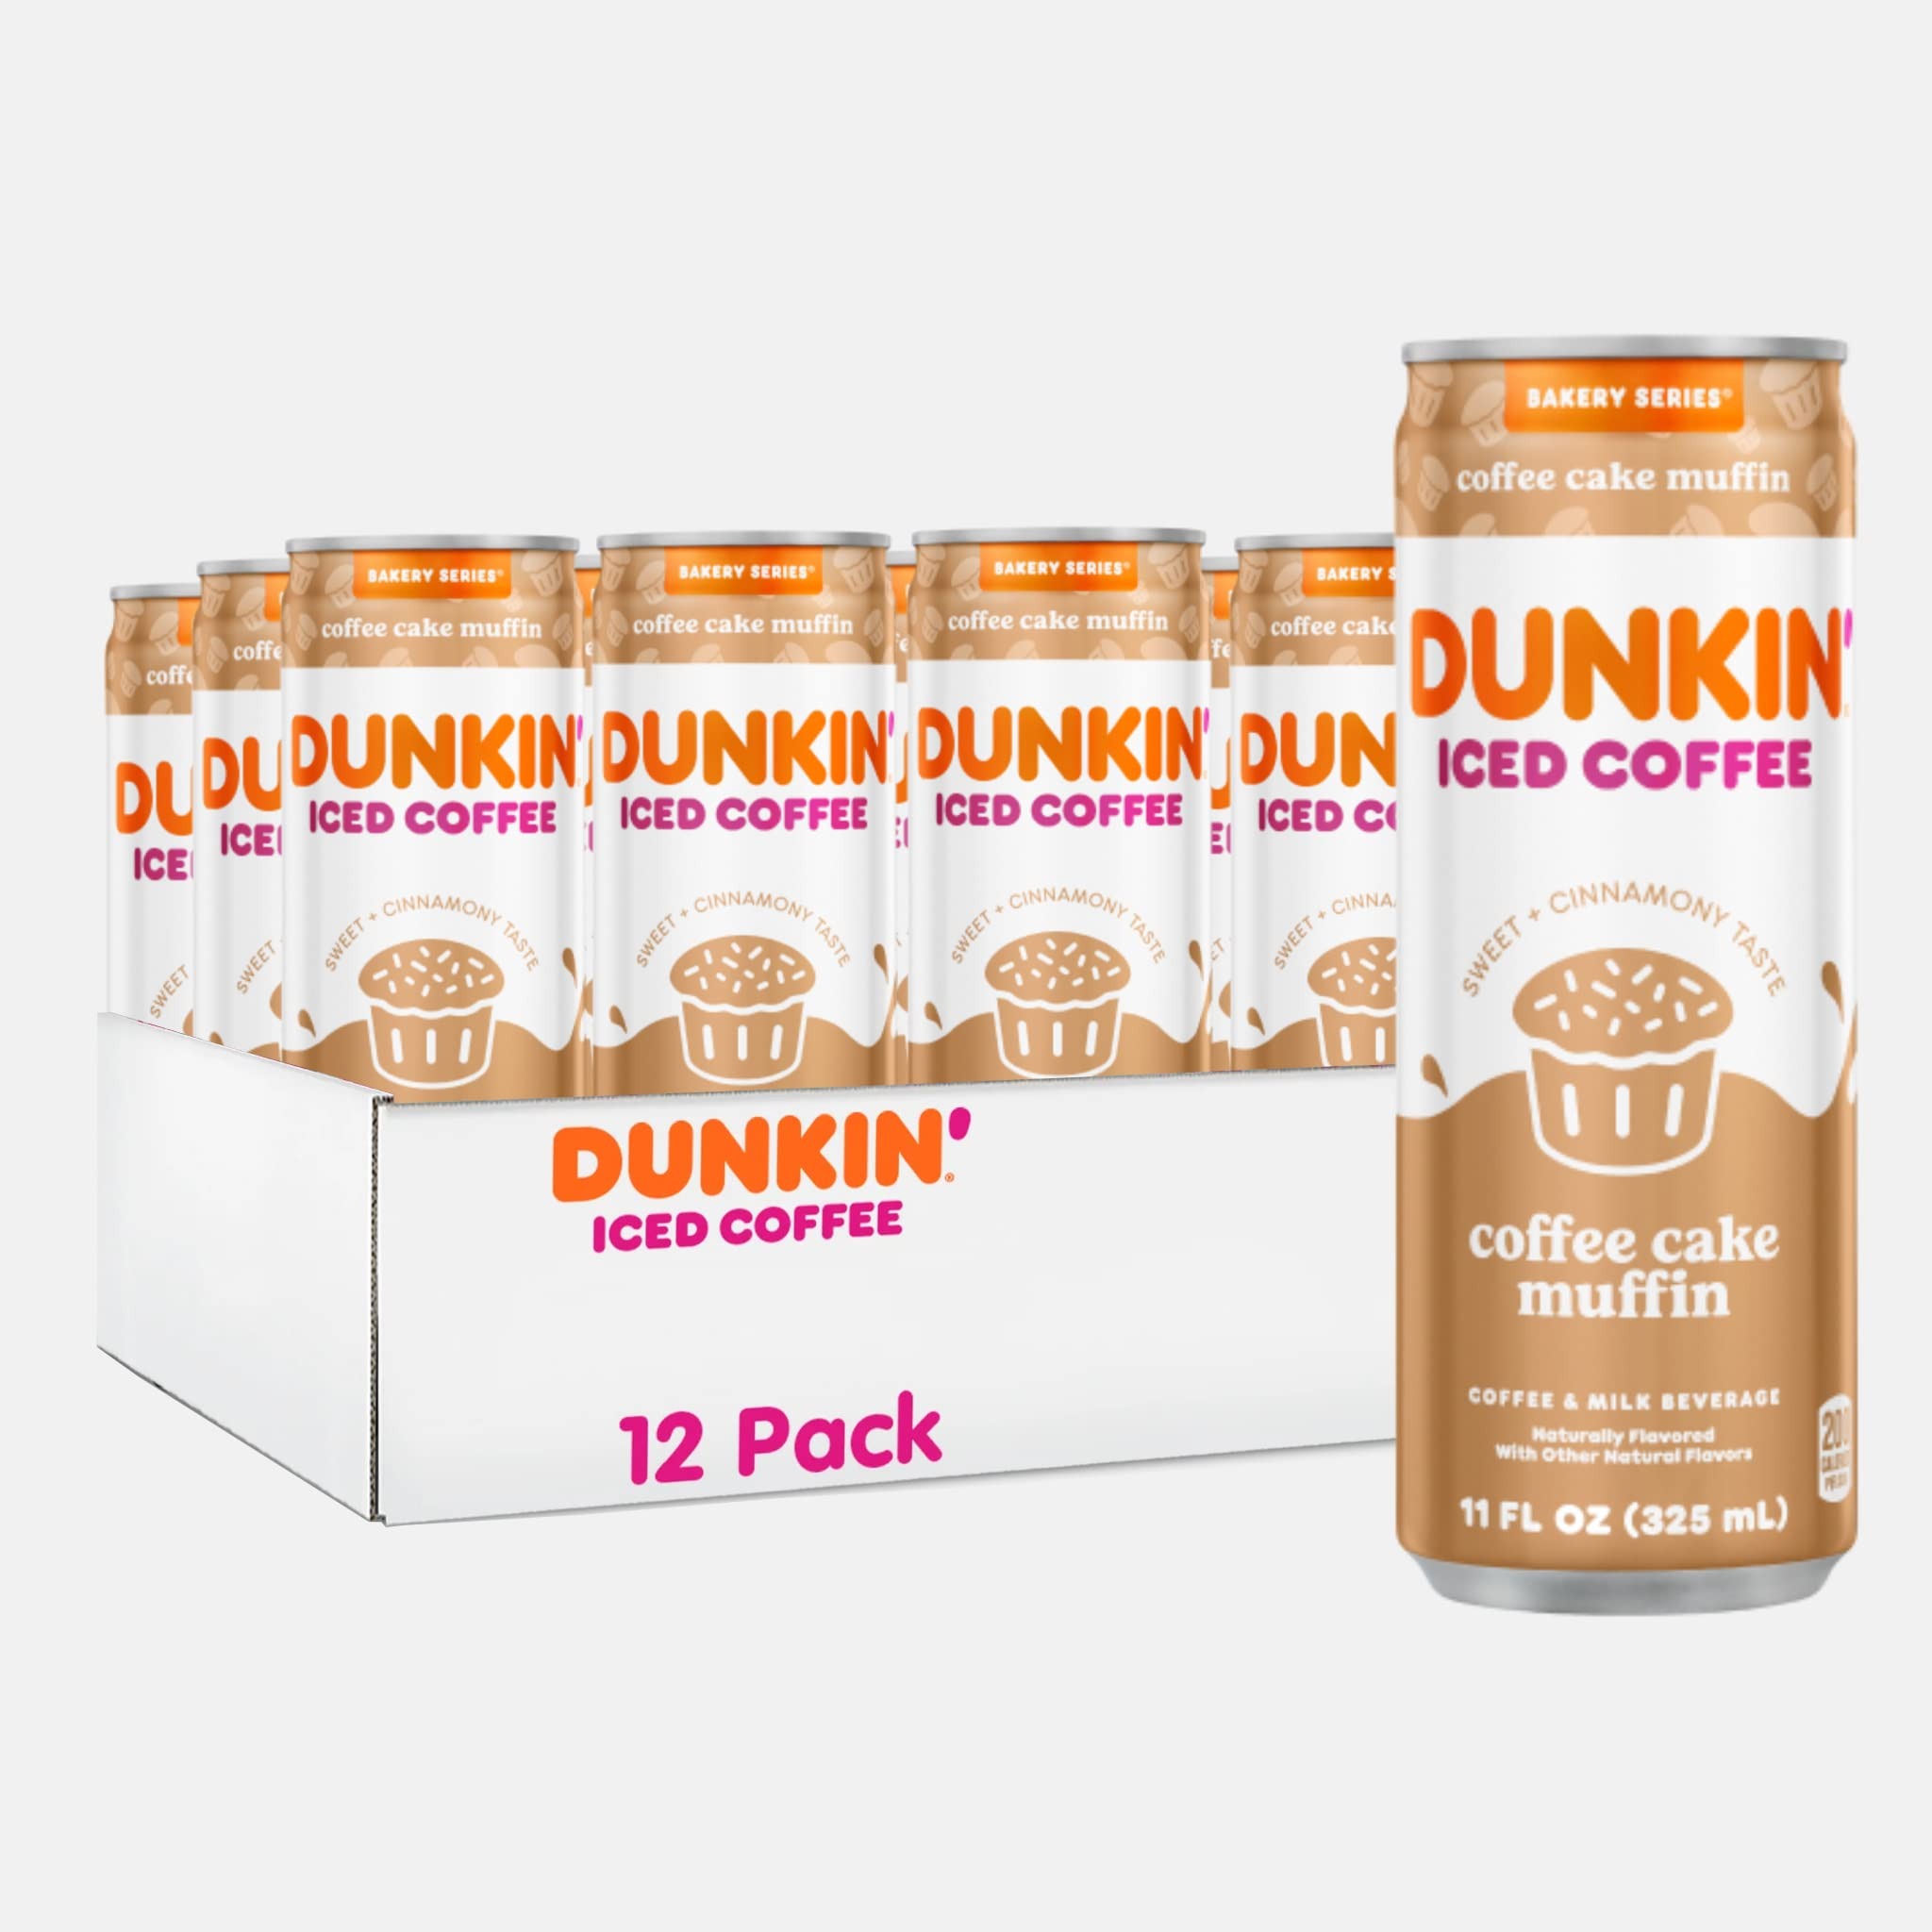
Item Name: WESTERNMBY Dunkin' Iced Coffee Cans, 11 fl oz, 12 Pack (Cake Muffin)
Value: 132.0
Unit: Fl Oz

Price: 10.57